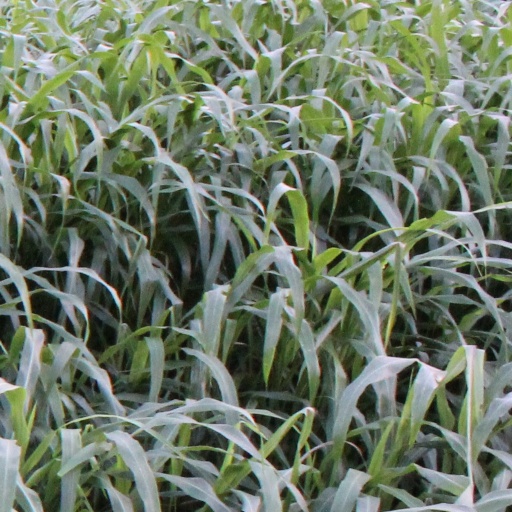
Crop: sorghum